Battle of Minisink

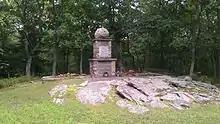
Monument at site of the battle, now part of the Minisink Battleground County Park.

After the battle, Brant and his men forded the Delaware and continued north to Onaquaga on the Susquehanna River.